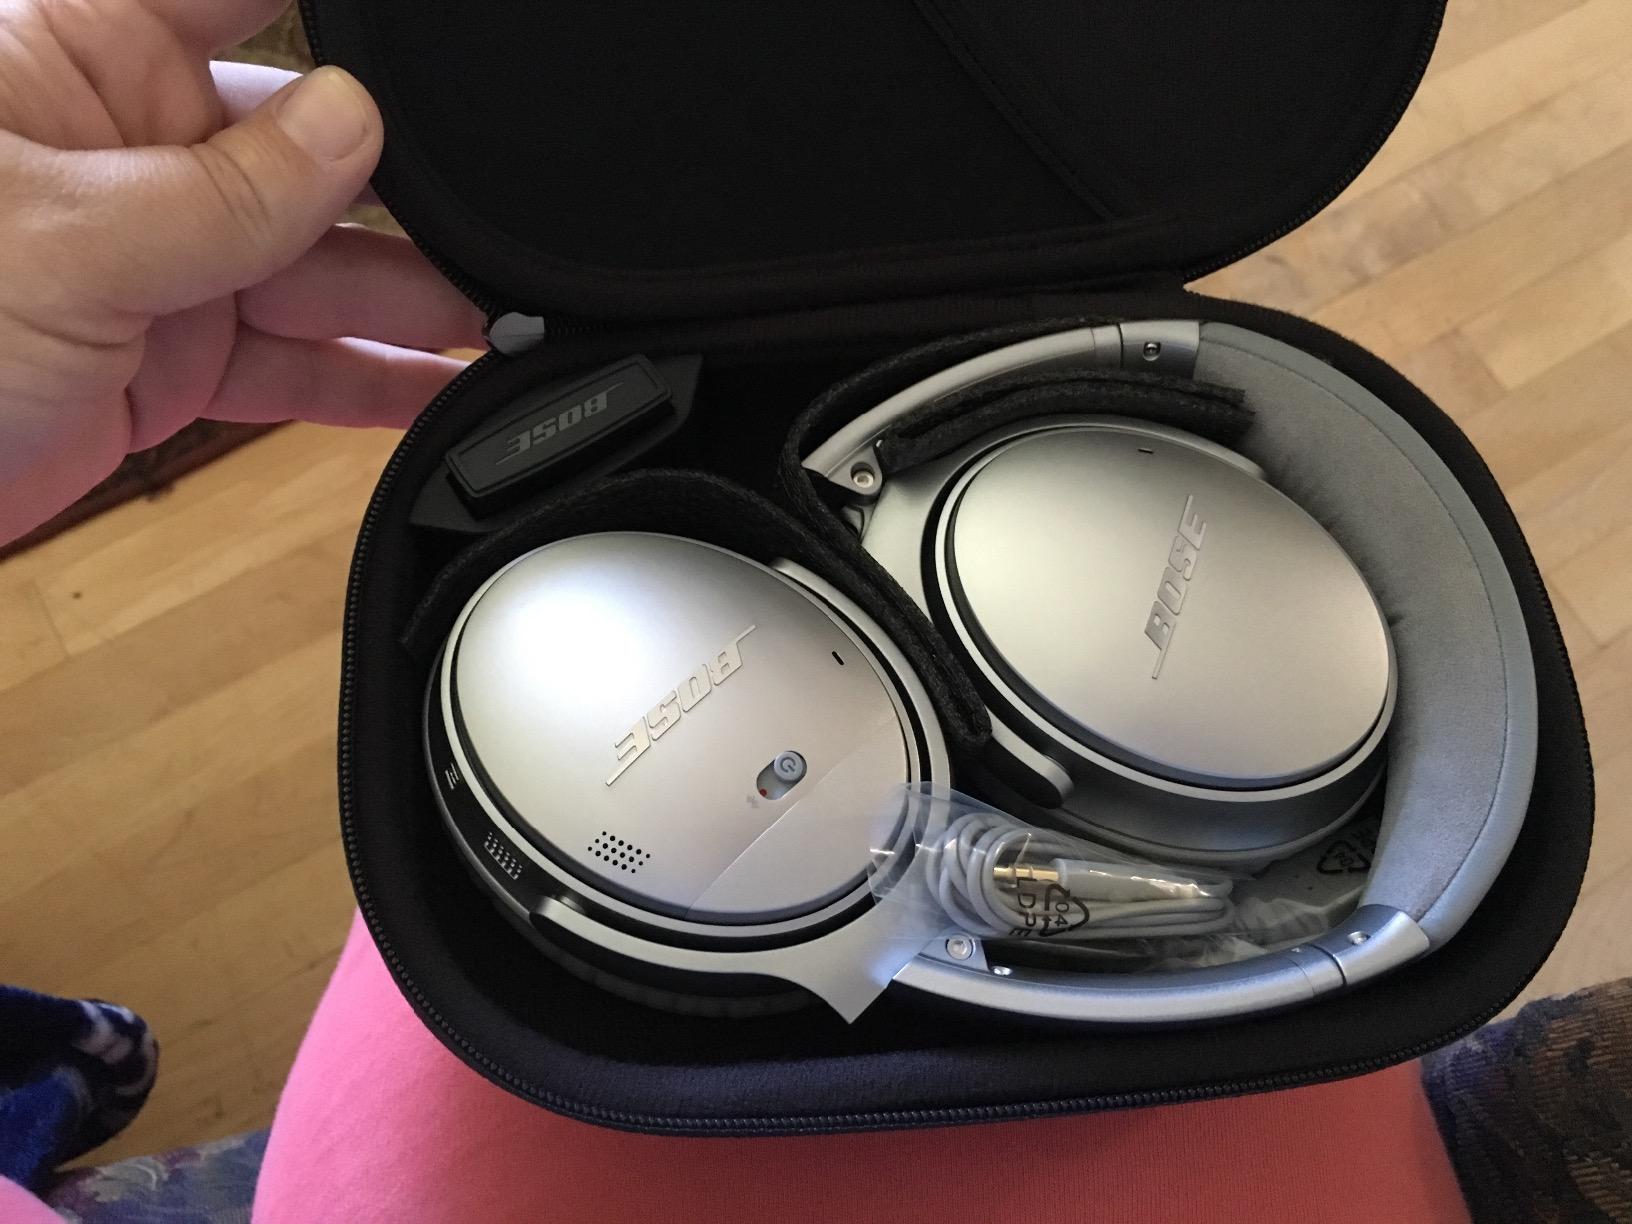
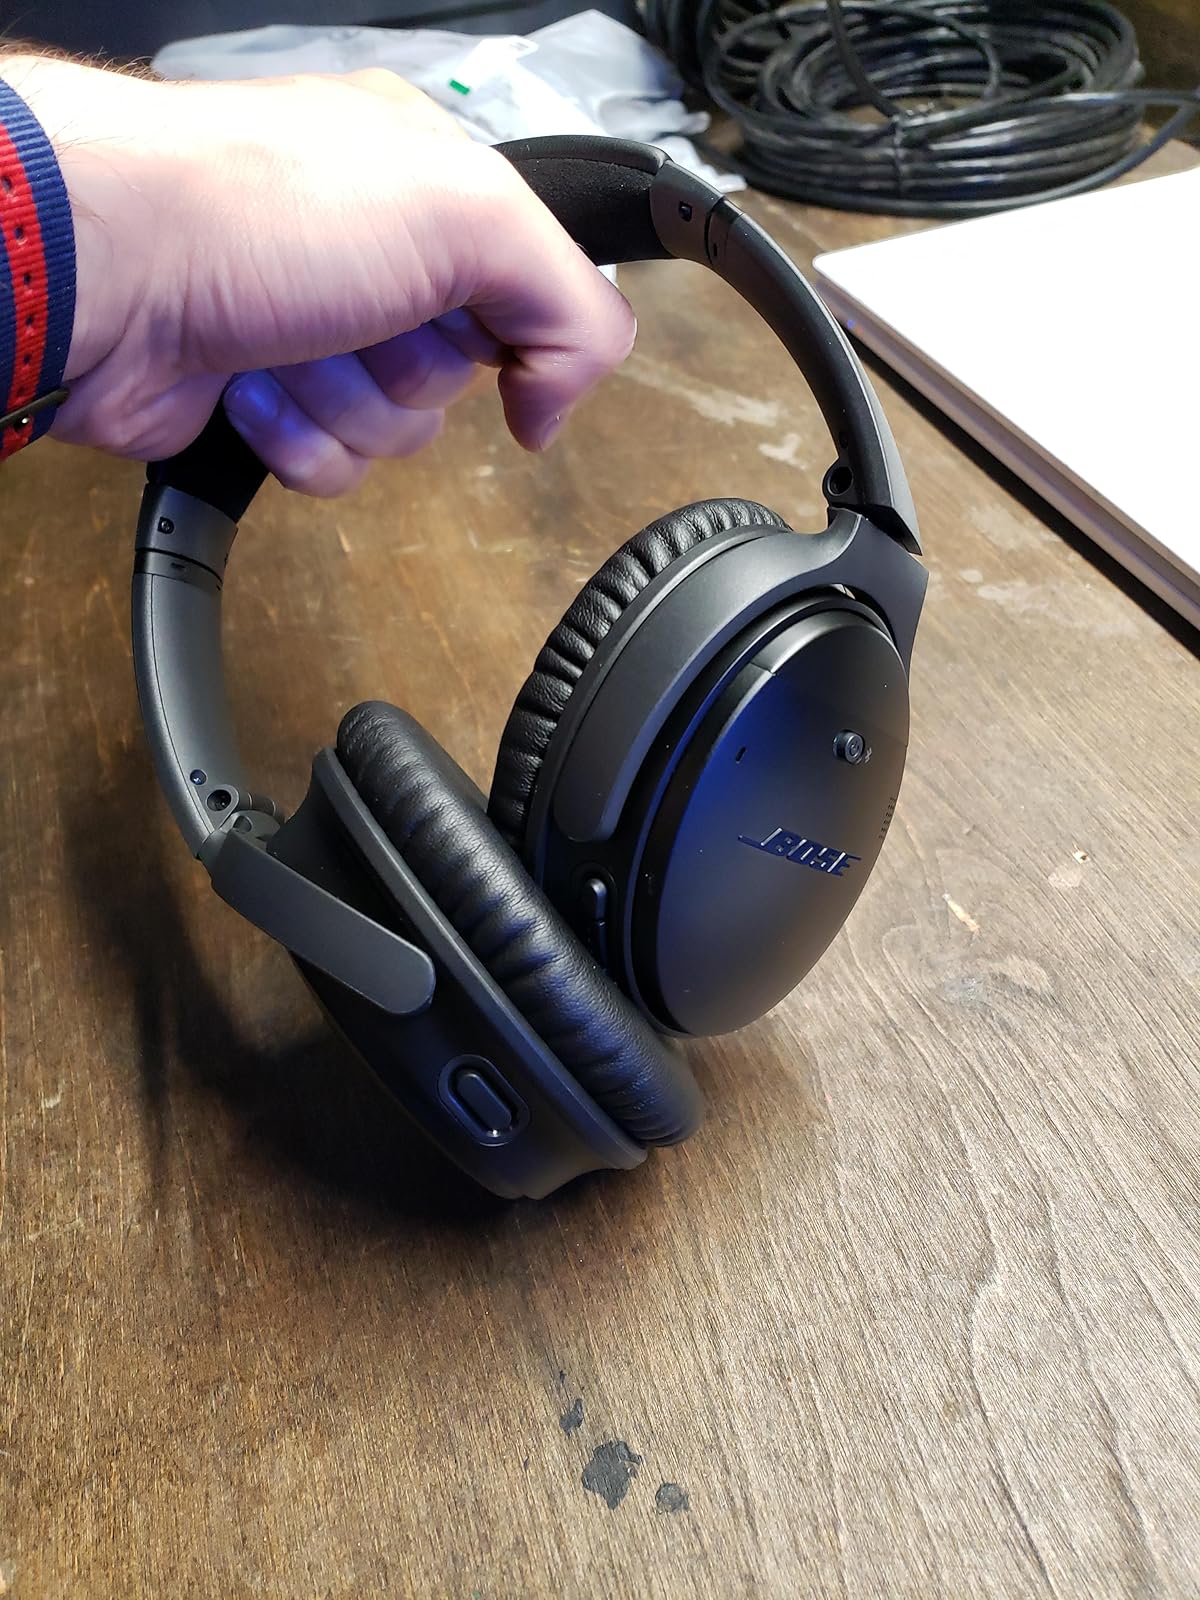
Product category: headphones
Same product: no